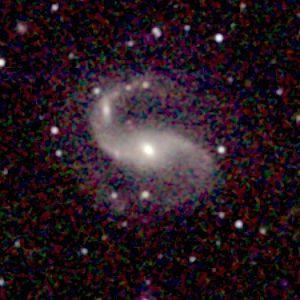
Galaxie NGC 6907 Español: Galaxia NGC 6907 Italiano: Galassia NGC 6907